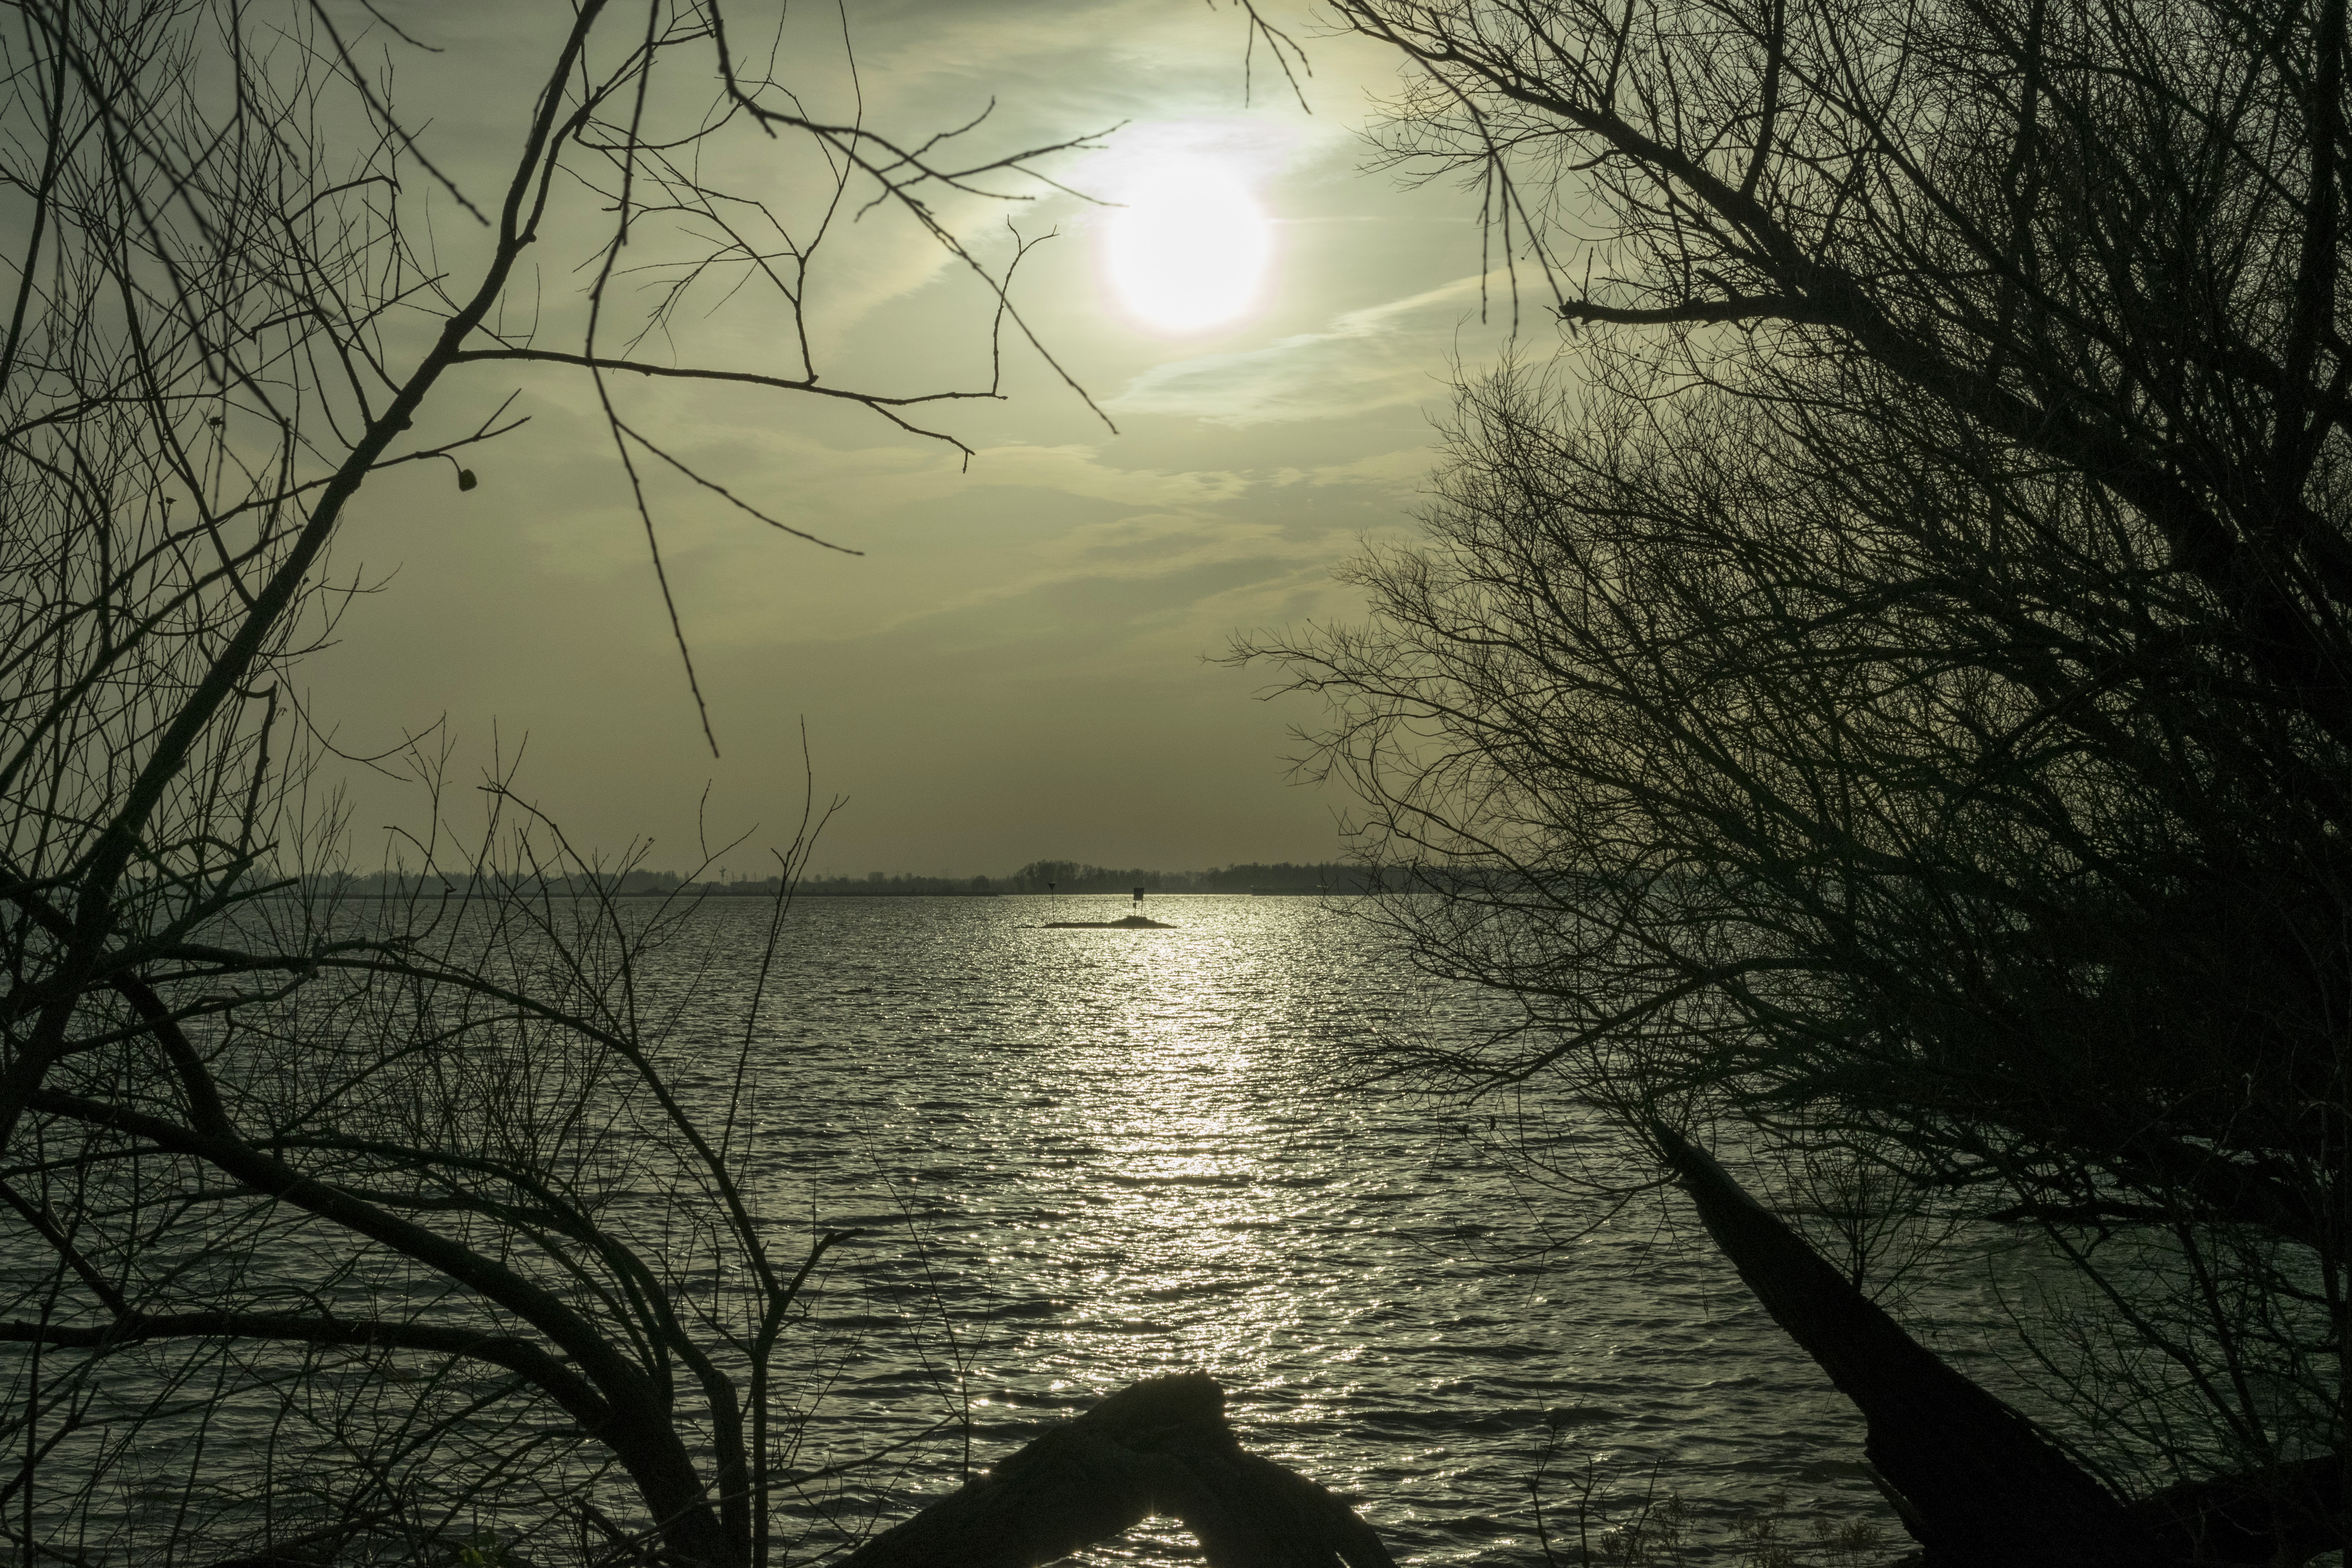
tree, nature, outdoor, branch, light, cloud, sky, sun, sunrise, sunset, mist, photography, sunlight, morning, lake, dawn, dusk, evening, reflection, darkness, nikon, moonlight, nederland, netherlands, zuidholland, outdoorphotography, backlight, zon, paulvandevelde, pdvandevelde, padagudaloma, natuurfotografie, dordrecht, biesbosch, nederlandinfotos, tegenlicht, zonlicht, hollandse, atmospheric phenomenon, woody plant, sunlicht